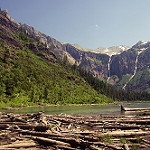
Scene: Outdoor